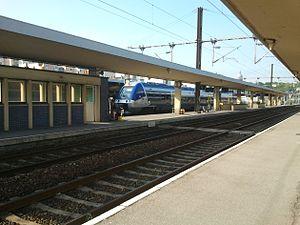
Intérieur de la gare de Boulogne-Ville
La ligne de Boulogne-Ville à Calais-Maritime est une ligne de chemin de fer française d'une longueur de 44,2 kilomètres, à double voie et à voie normale. Elle relie les gares de Boulogne-Ville et de gare de Calais-Ville, depuis la fermeture de la gare de Calais-Maritime en 1994. Elle est entièrement située dans la région des Hauts-de-France.
La gare de Boulogne-Ville est la principale gare ferroviaire de Boulogne-sur-Mer, sous-préfecture du département du Pas-de-Calais, en région Hauts-de-France. Elle est située dans le sud de la ville, dans le quartier de Bréquerecque.